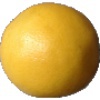
Label: white_grapefruit